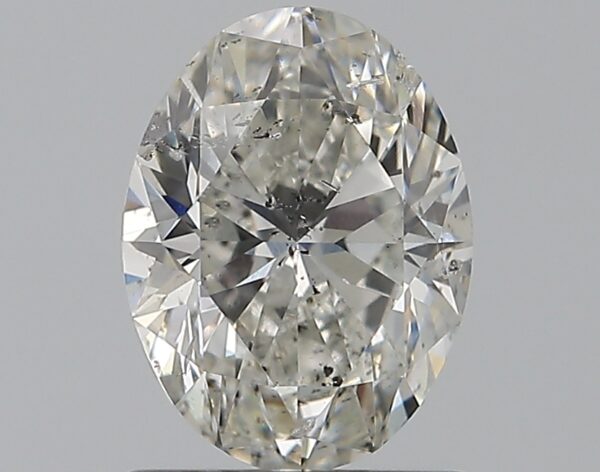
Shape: oval
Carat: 1.01
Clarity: I1
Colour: H
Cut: VG
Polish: EX
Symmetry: VG
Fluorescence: N
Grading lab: GIA
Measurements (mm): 7.49 x 5.62 x 3.66